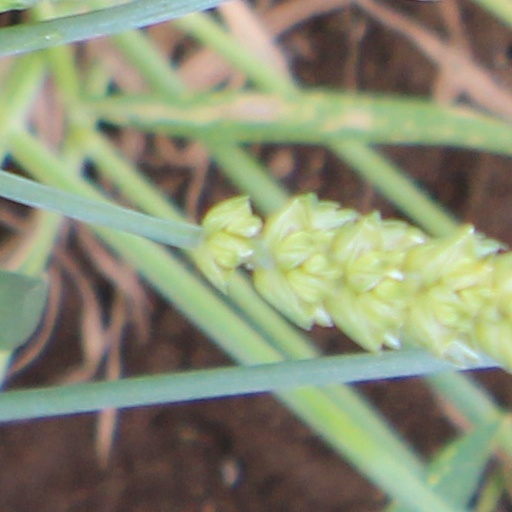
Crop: wheat